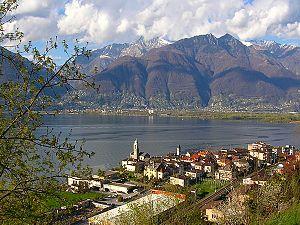
Vira (Gambarogno) est une localité de Gambarogno et une ancienne commune suisse du canton du Tessin.